Stewart Brand

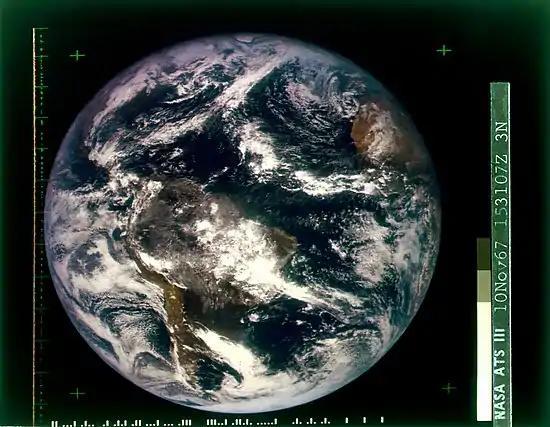
Earth from space, by ATS-3 satellite, 1967

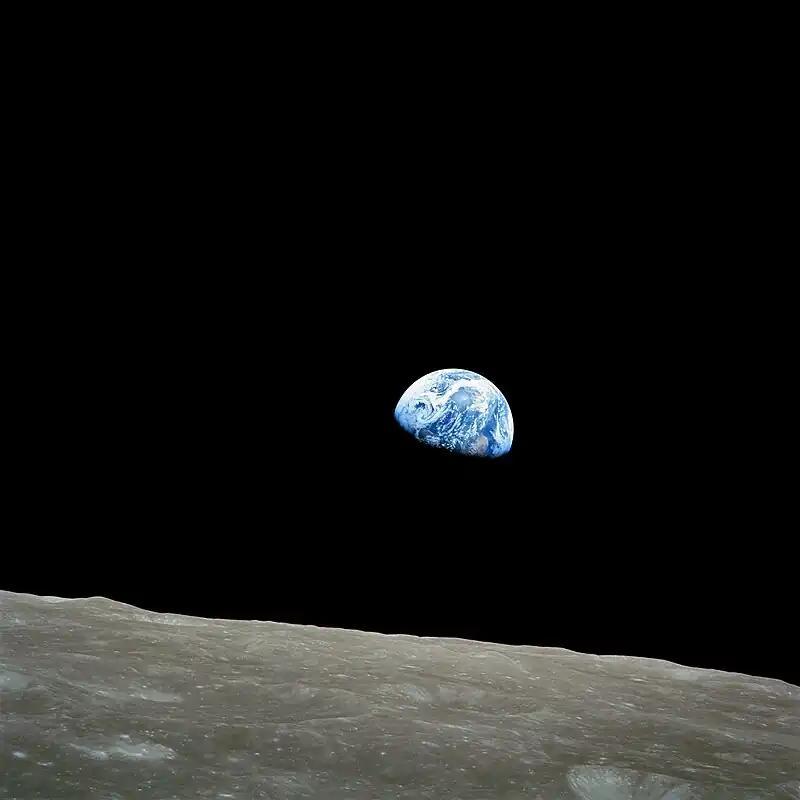
"Earthrise", by William Anders, Apollo 8, 1968

In 1966, while on an LSD trip on the roof of his house in North Beach, San Francisco, Brand became convinced that seeing an image of the whole Earth would change how we think about the planet and ourselves. He then campaigned to have NASA release the then-rumored satellite image of the entire Earth as seen from space. He sold and distributed buttons for 25 cents each, asking, "Why haven't we seen a photograph of the whole Earth yet?" During this campaign, Brand met Richard Buckminster Fuller, who offered to help Brand with his projects. In 1967, a satellite, ATS-3, took the photo. Brand thought the image of our planet would be a powerful symbol; it adorned the first (Fall 1968) edition of the "Whole Earth Catalog". Later in 1968, NASA astronaut Bill Anders took an Earth photo, "Earthrise", from Moon orbit, which became the front image of the spring 1969 edition of the "Catalog". 1970 saw the first celebration of Earth Day. During a 2003 interview, Brand explained that the image "gave the sense that Earth's an island, surrounded by a lot of inhospitable space. And it's so graphic, this little blue, white, green and brown jewel-like icon amongst a quite featureless black vacuum."